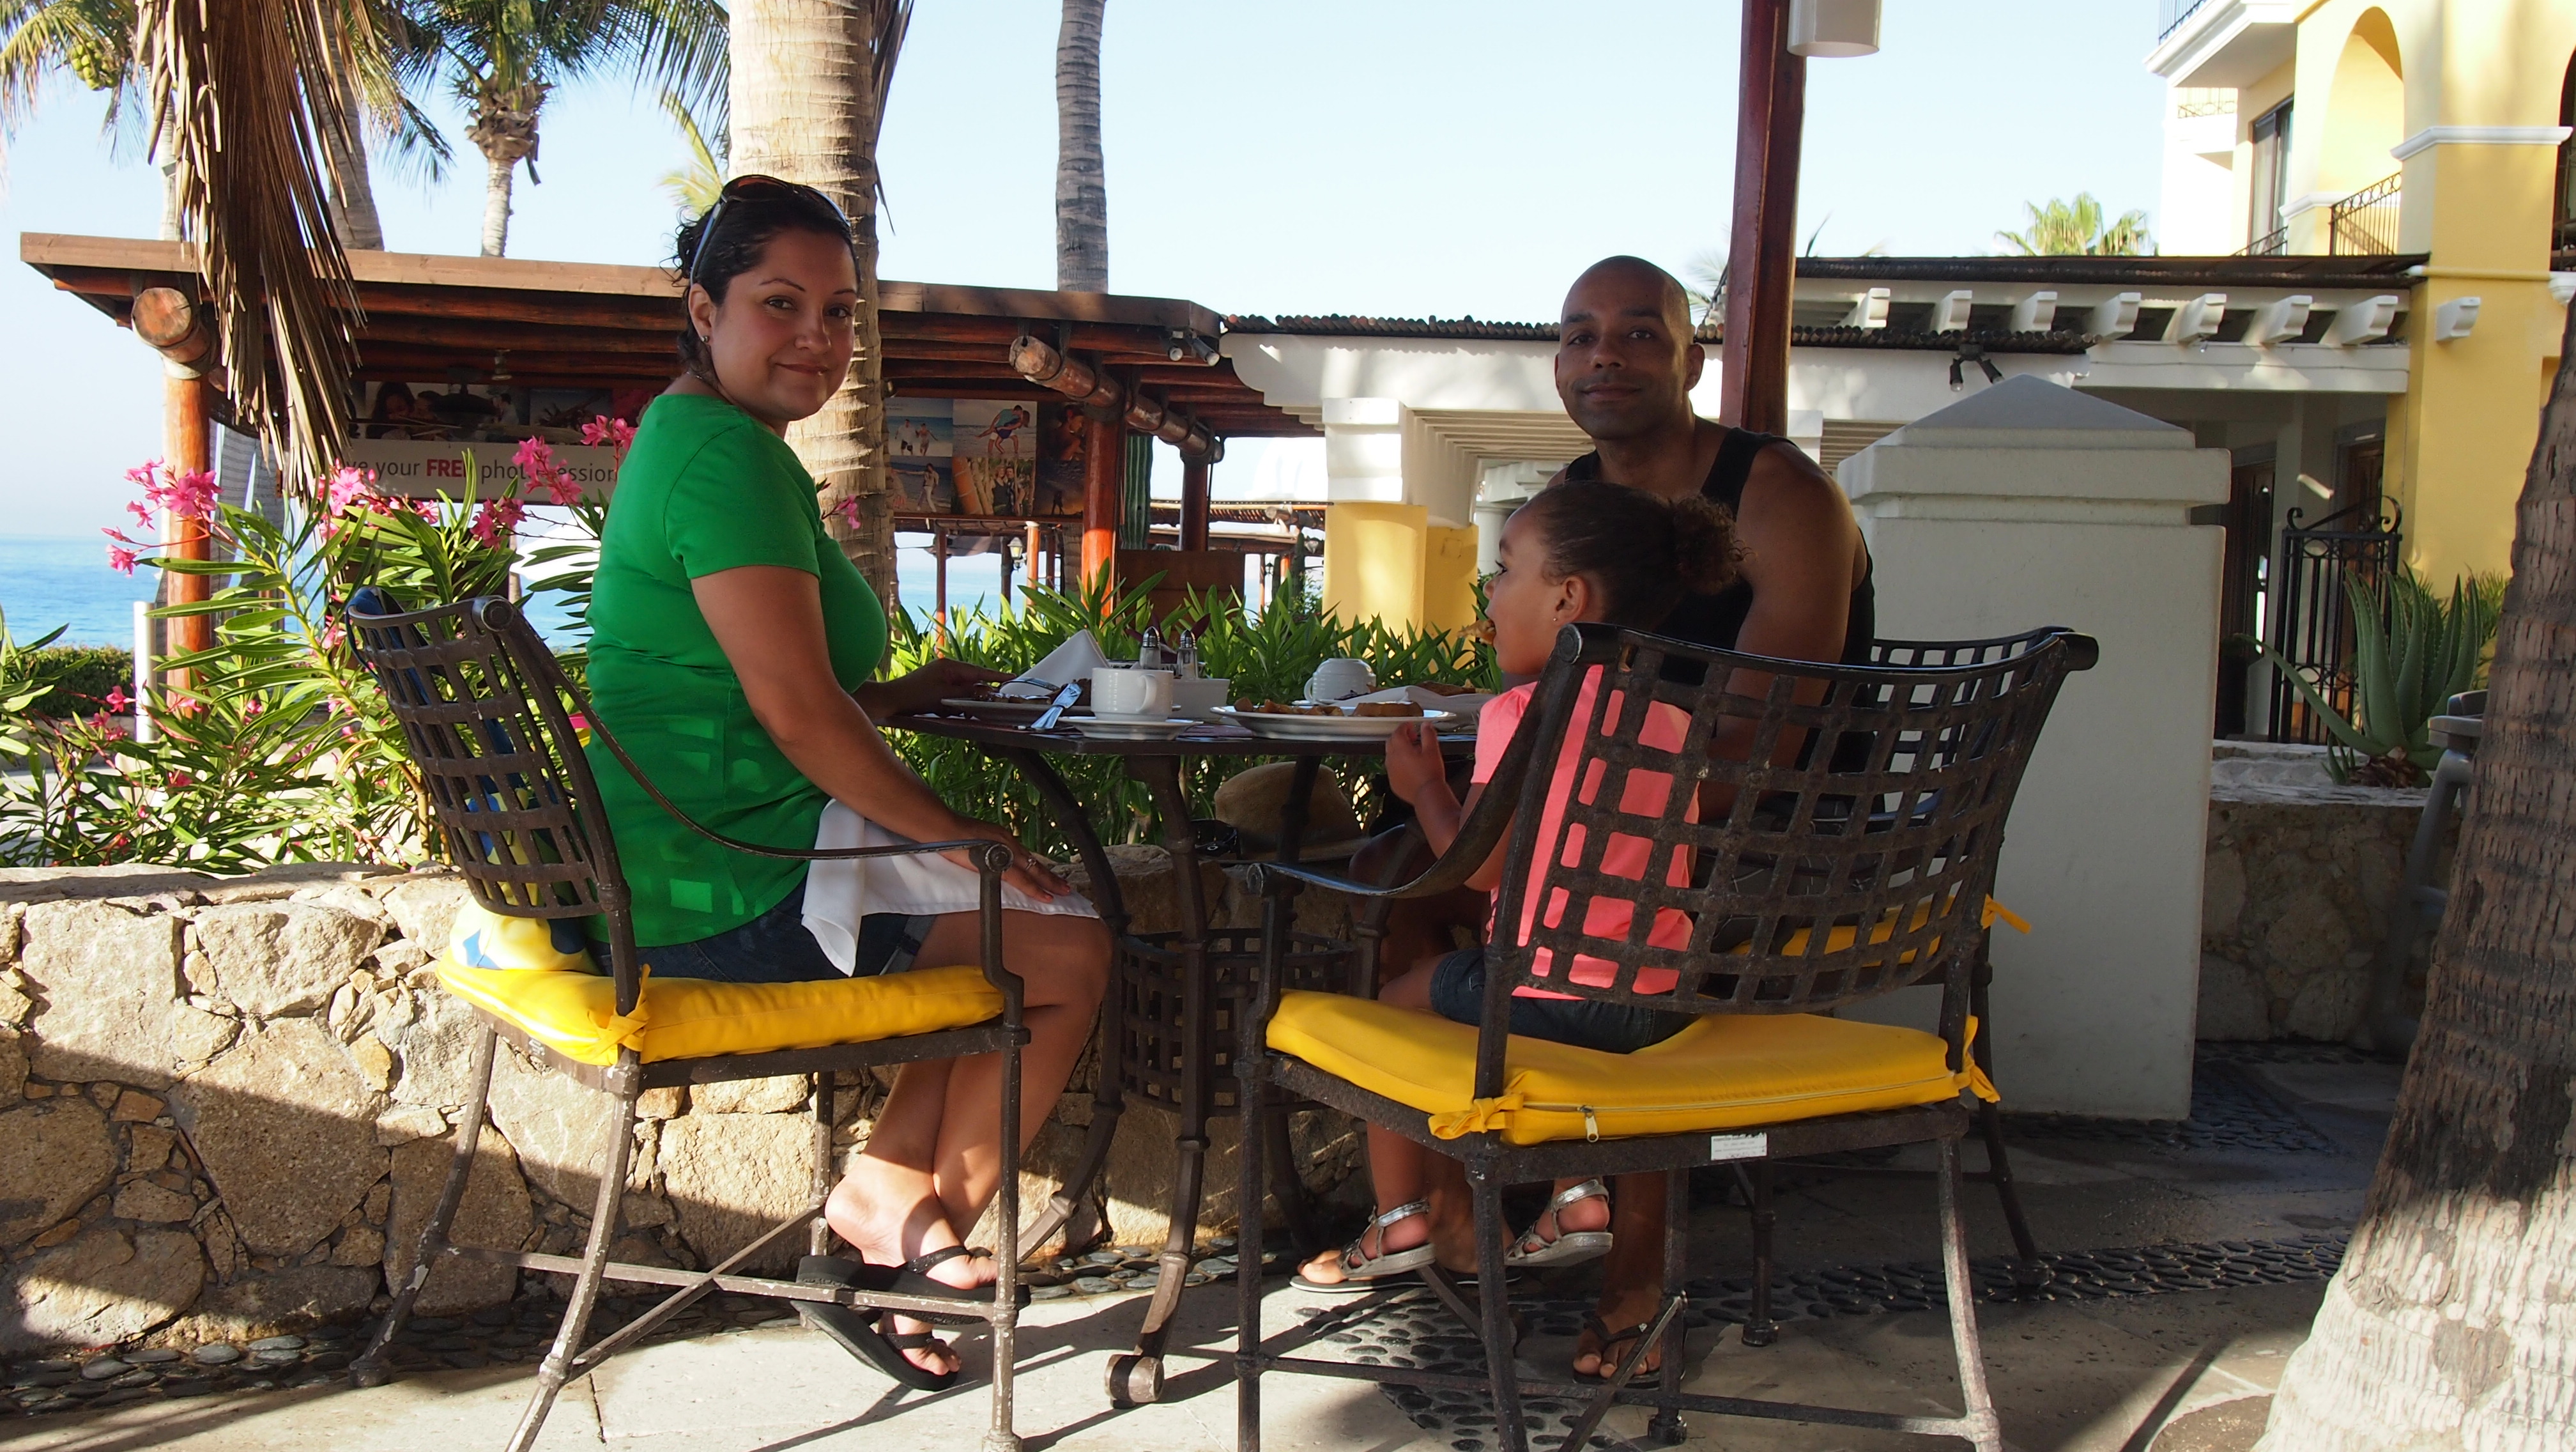
people, vacation, community, leisure, creativecommons, dreamsresortspa